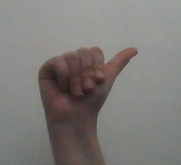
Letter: dhad